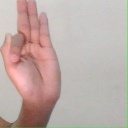
अक्षर: फ